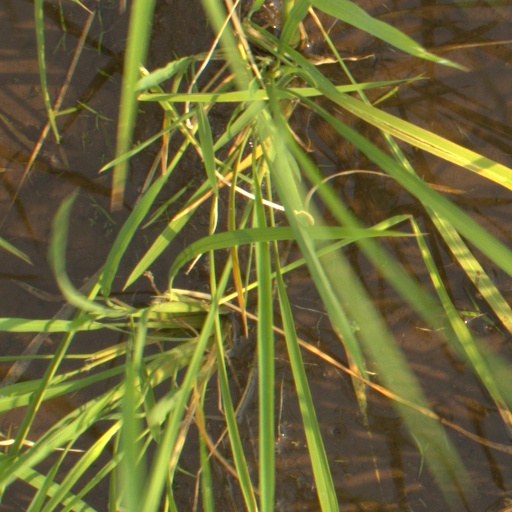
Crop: rice